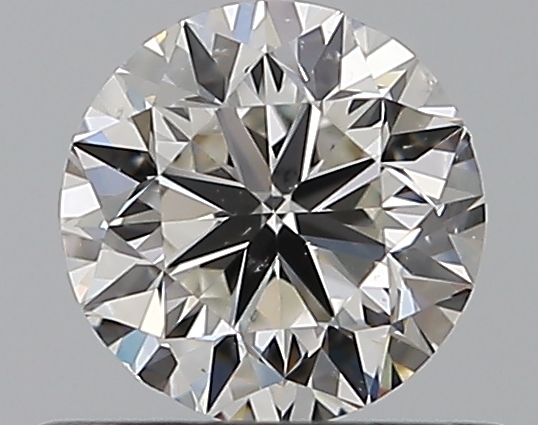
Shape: round
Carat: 0.5
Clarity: VS2
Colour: H
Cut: GD
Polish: EX
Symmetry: EX
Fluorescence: F
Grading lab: GIA
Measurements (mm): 4.92 x 4.96 x 3.19